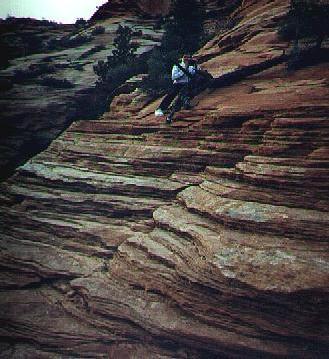
Texture: stratified